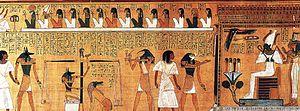
Le coeur de l'homme est mis sir une balance pour être pesé
L'Égypte antique est une ancienne civilisation du nord-est de l'Afrique, concentrée le long du cours inférieur du Nil, dans ce qui constitue aujourd'hui l'Égypte.